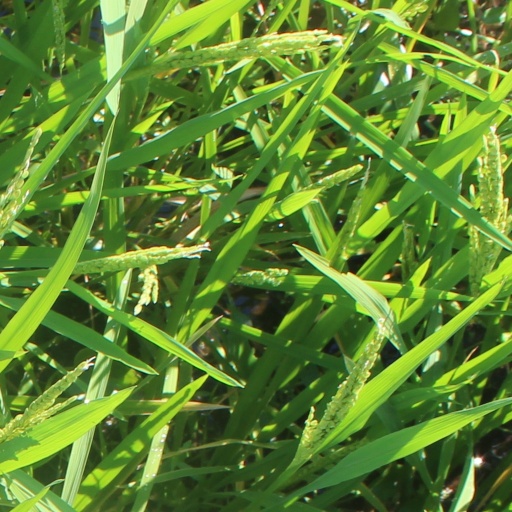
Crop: rice